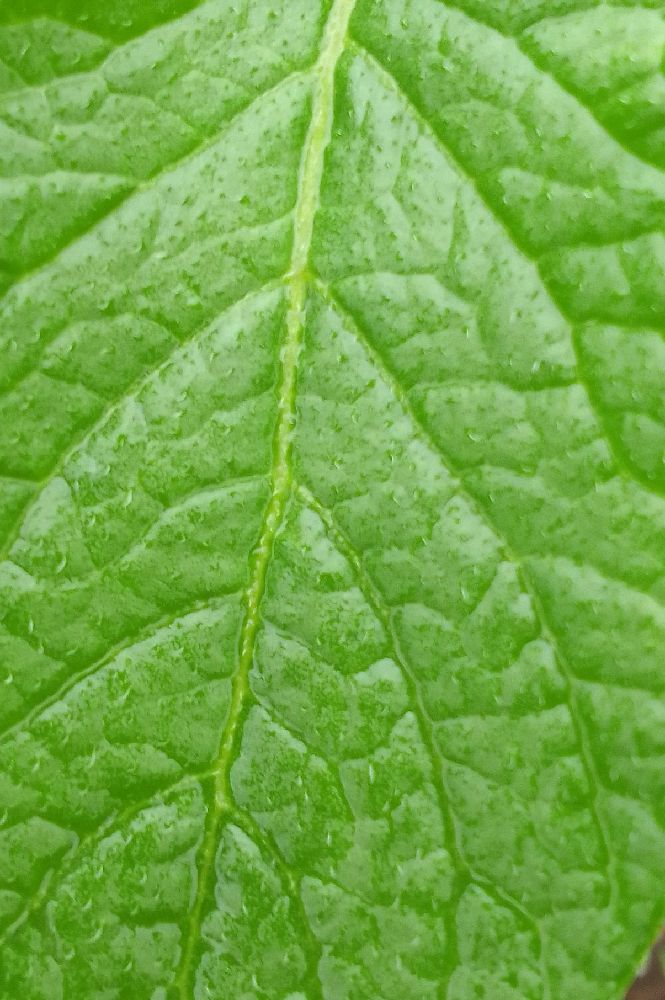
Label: Healthy